La Valette

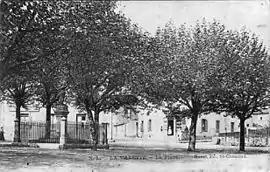
La Valette at the start of the 20th century

La Valette is a commune in the Isère department in southeastern France.